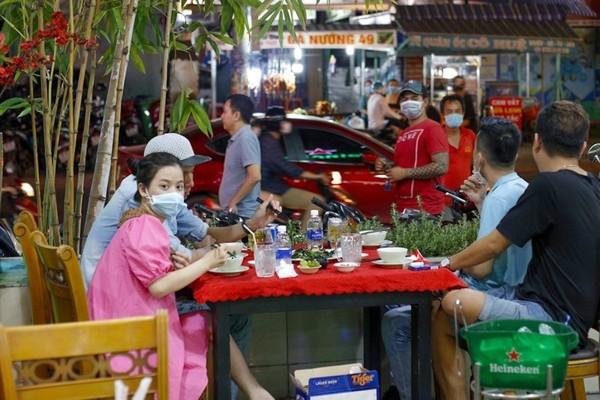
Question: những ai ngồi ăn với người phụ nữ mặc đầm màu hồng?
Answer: có ba người đàn ông đang ngồi ăn với người phụ nữ mặc đầm màu hồng